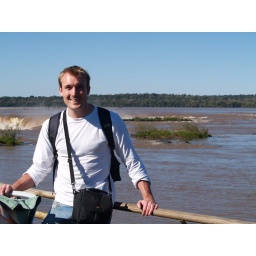
The water of the Iguazu river cascades over the largest waterfall (the devil's throat)